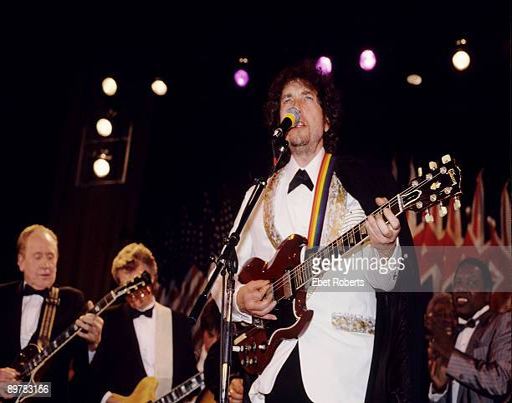
rock and roll artist and blues artist perform on stage on january